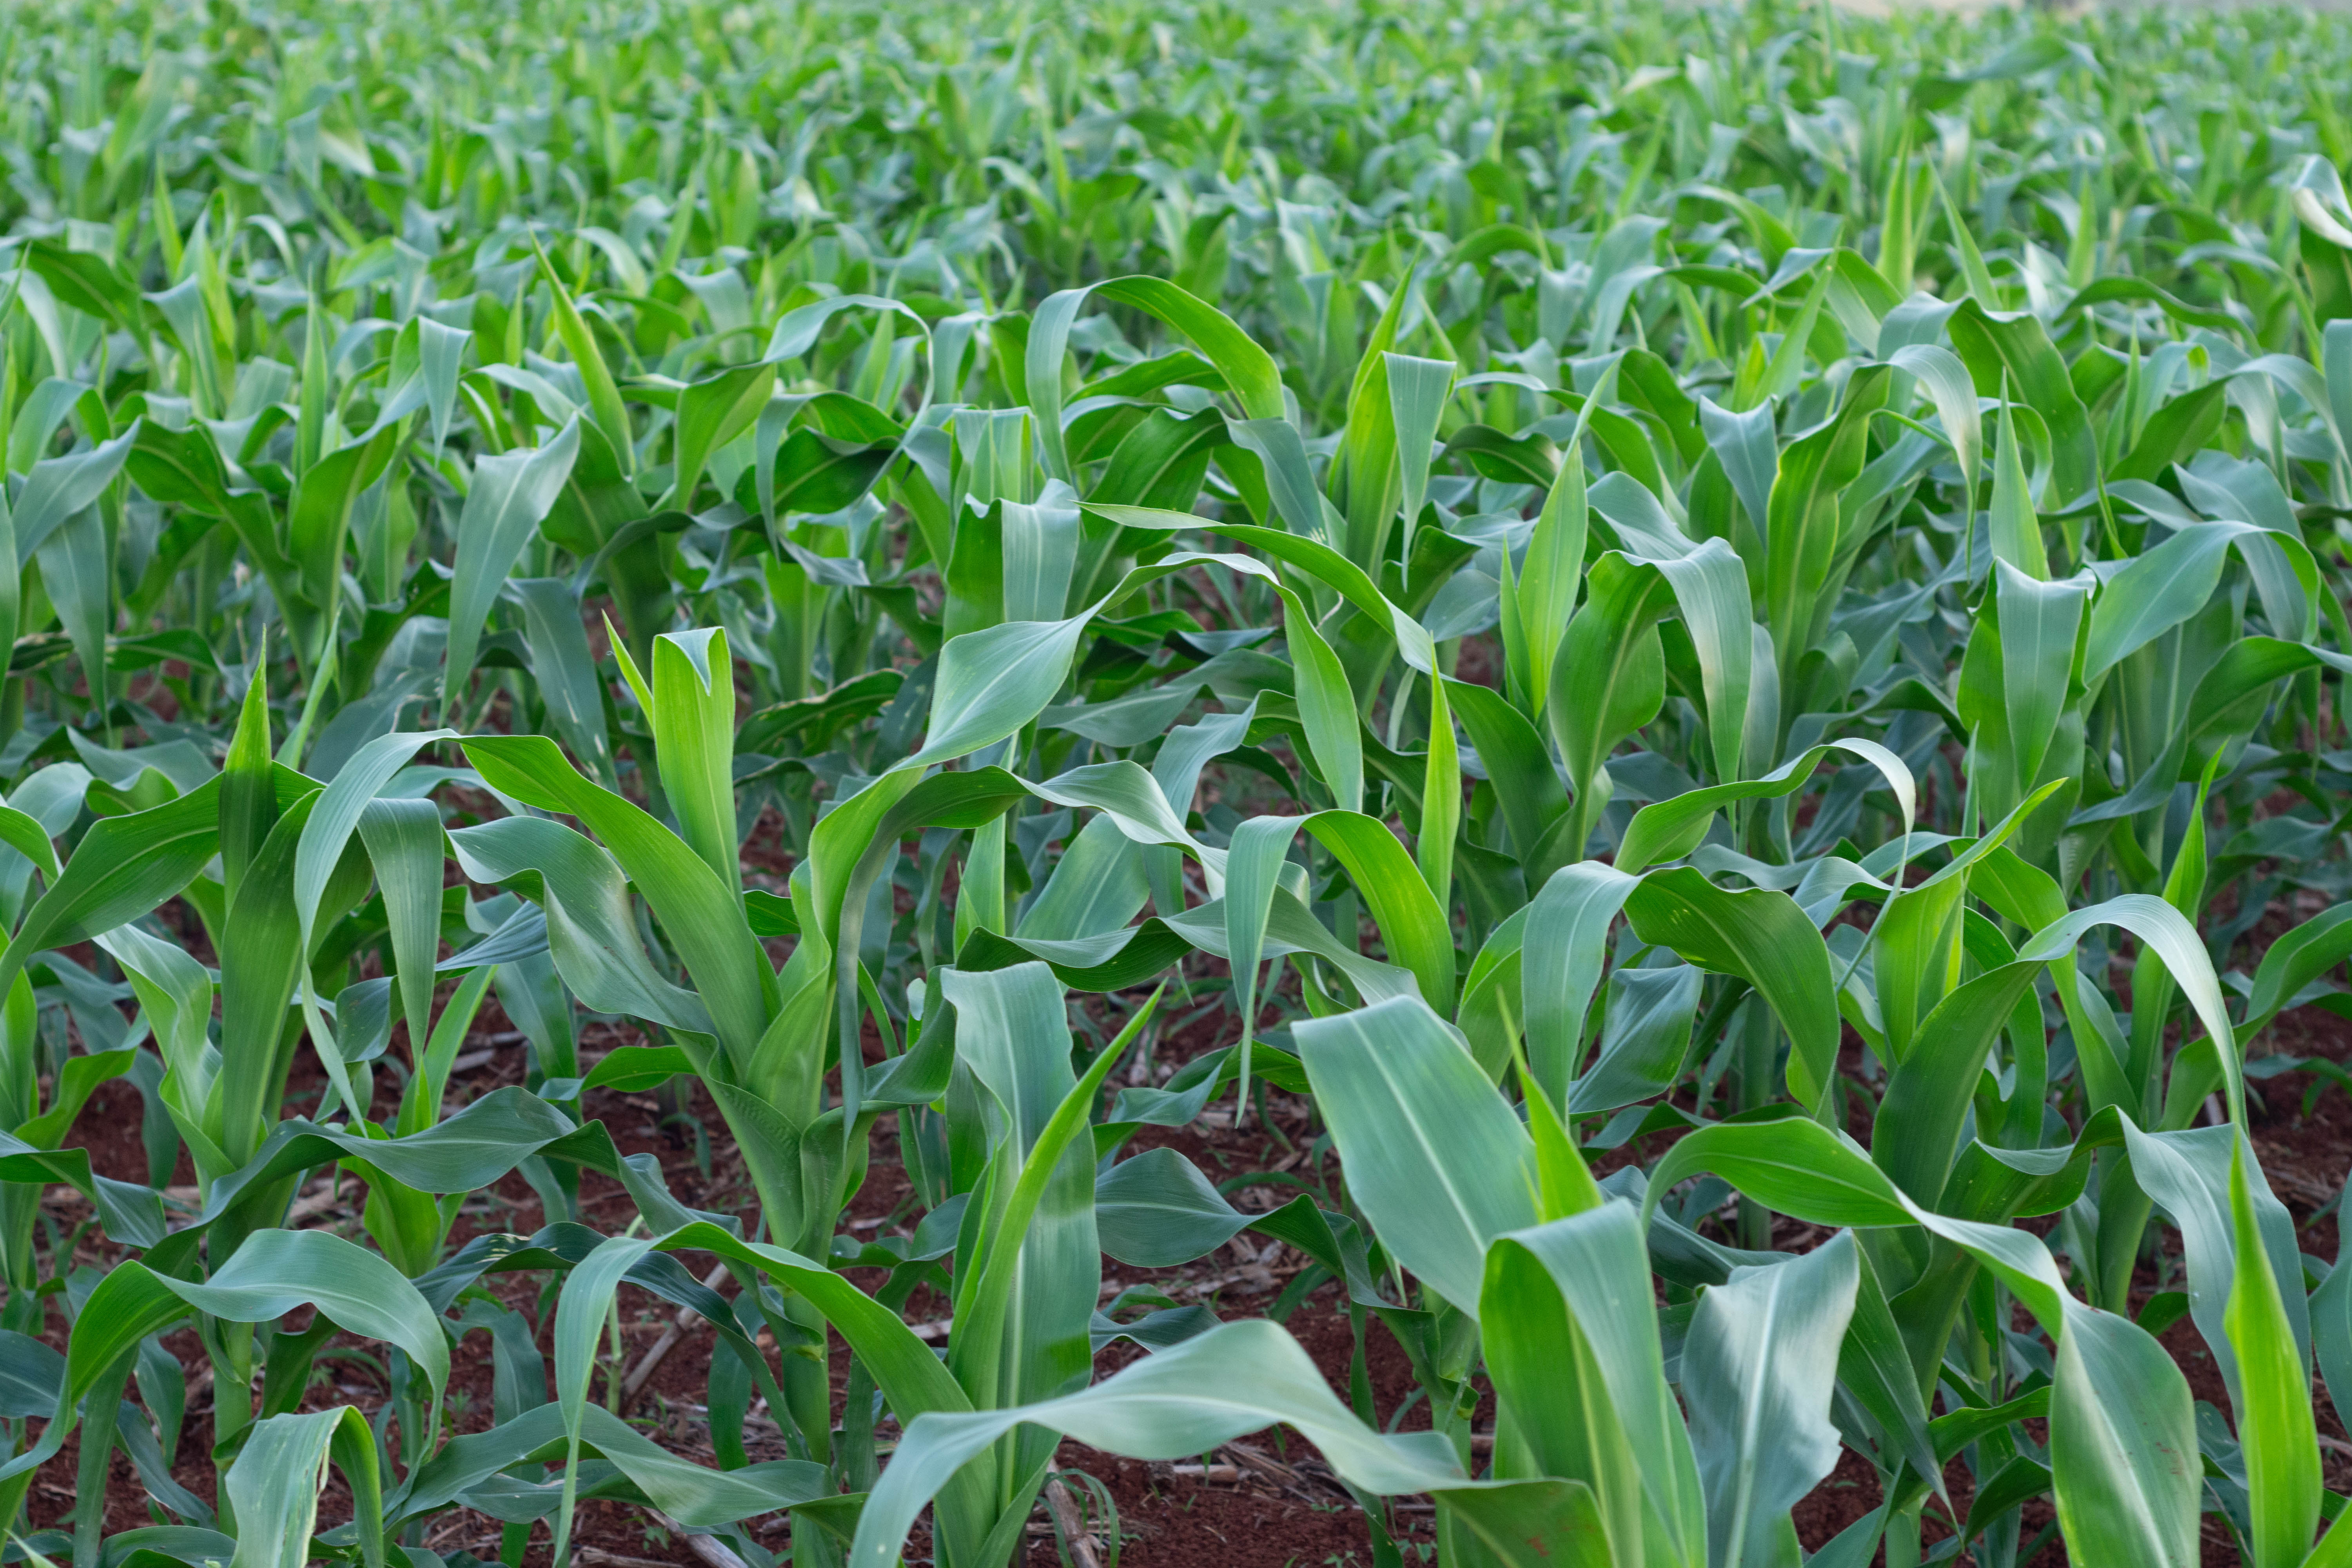
rural, countryside, farm, farming, interior, cereal, sunset, agriculture, plant, harvesting, crop, cash crop, field, flower, grass family, plantation, leaf, corn, groundcover